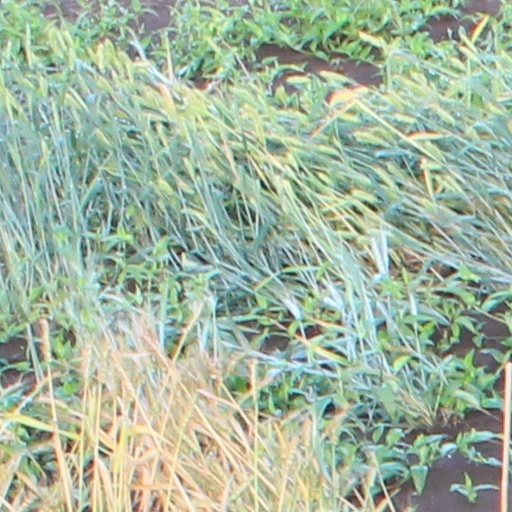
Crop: wheat